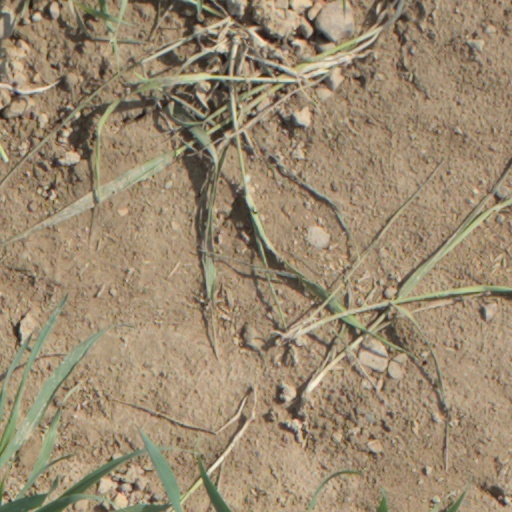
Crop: wheat